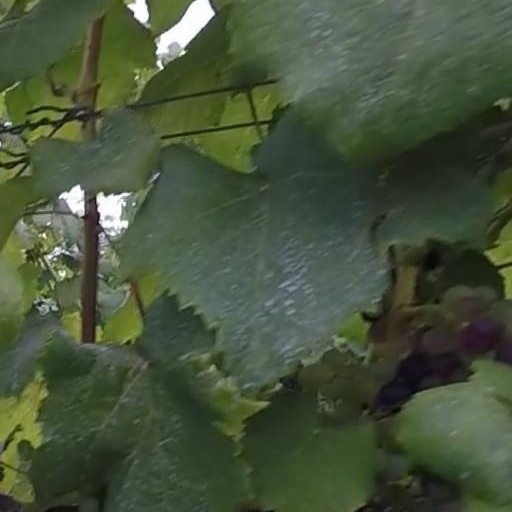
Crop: grape